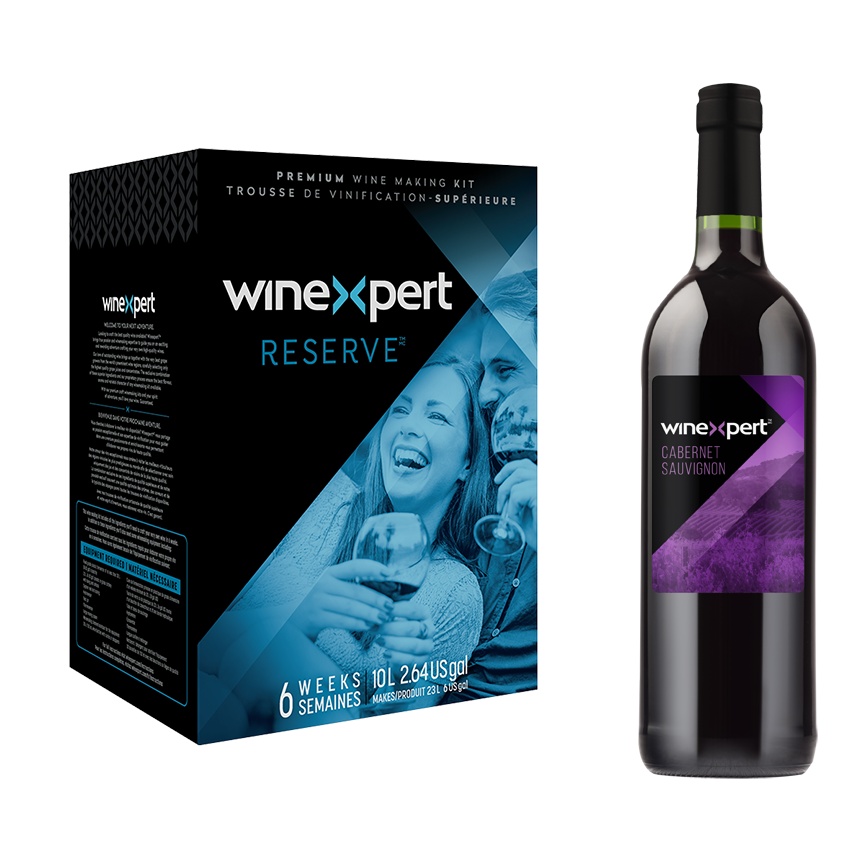
Res Cabernet Sauv 10L
Brand: Vintners Havest
Wine Expert Reserve Cabernet Sauvignon 10L Wine kit
Category: Arts & Entertainment > Hobbies & Creative Arts > Homebrewing & Winemaking Supplies > Wine Making > Red Wine Making Supplies